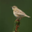
Label: bird